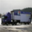
Label: truck